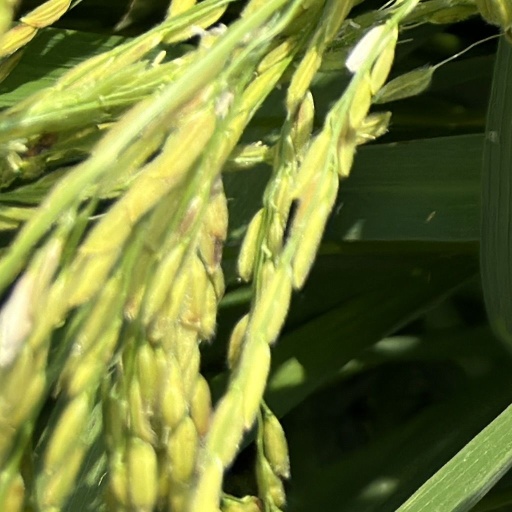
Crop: rice